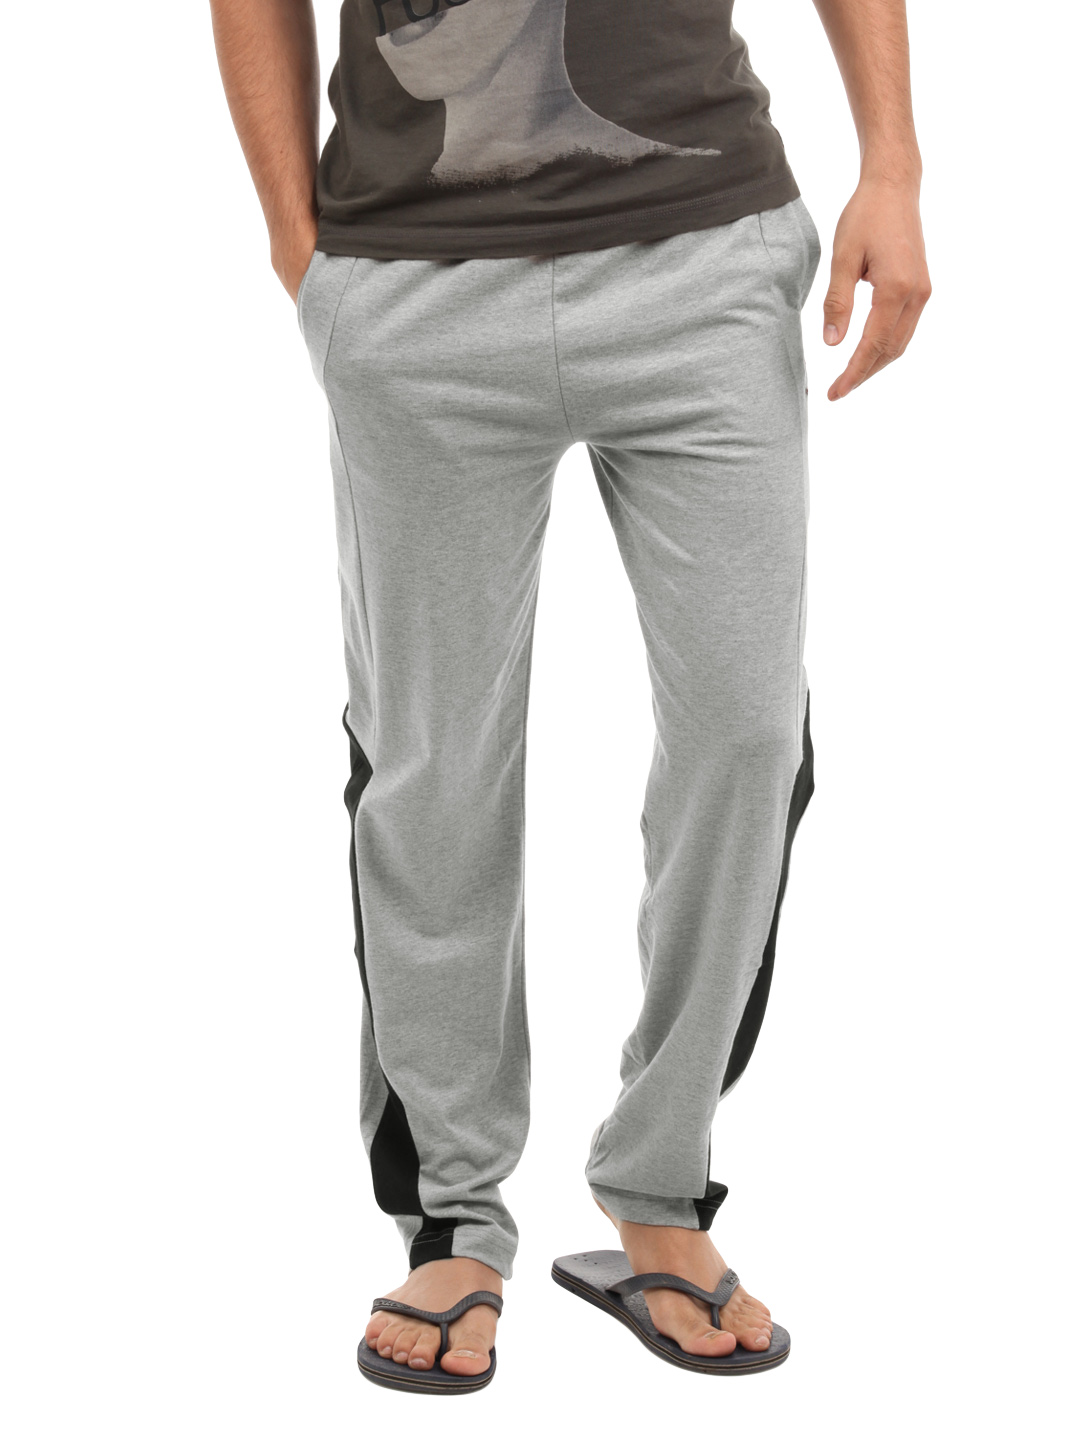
Chromozome Men Grey Melange Ranger Lounge Pants S-5429
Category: Apparel / Loungewear and Nightwear / Lounge Pants
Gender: Men
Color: Grey Melange
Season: Summer 2018
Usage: Sports